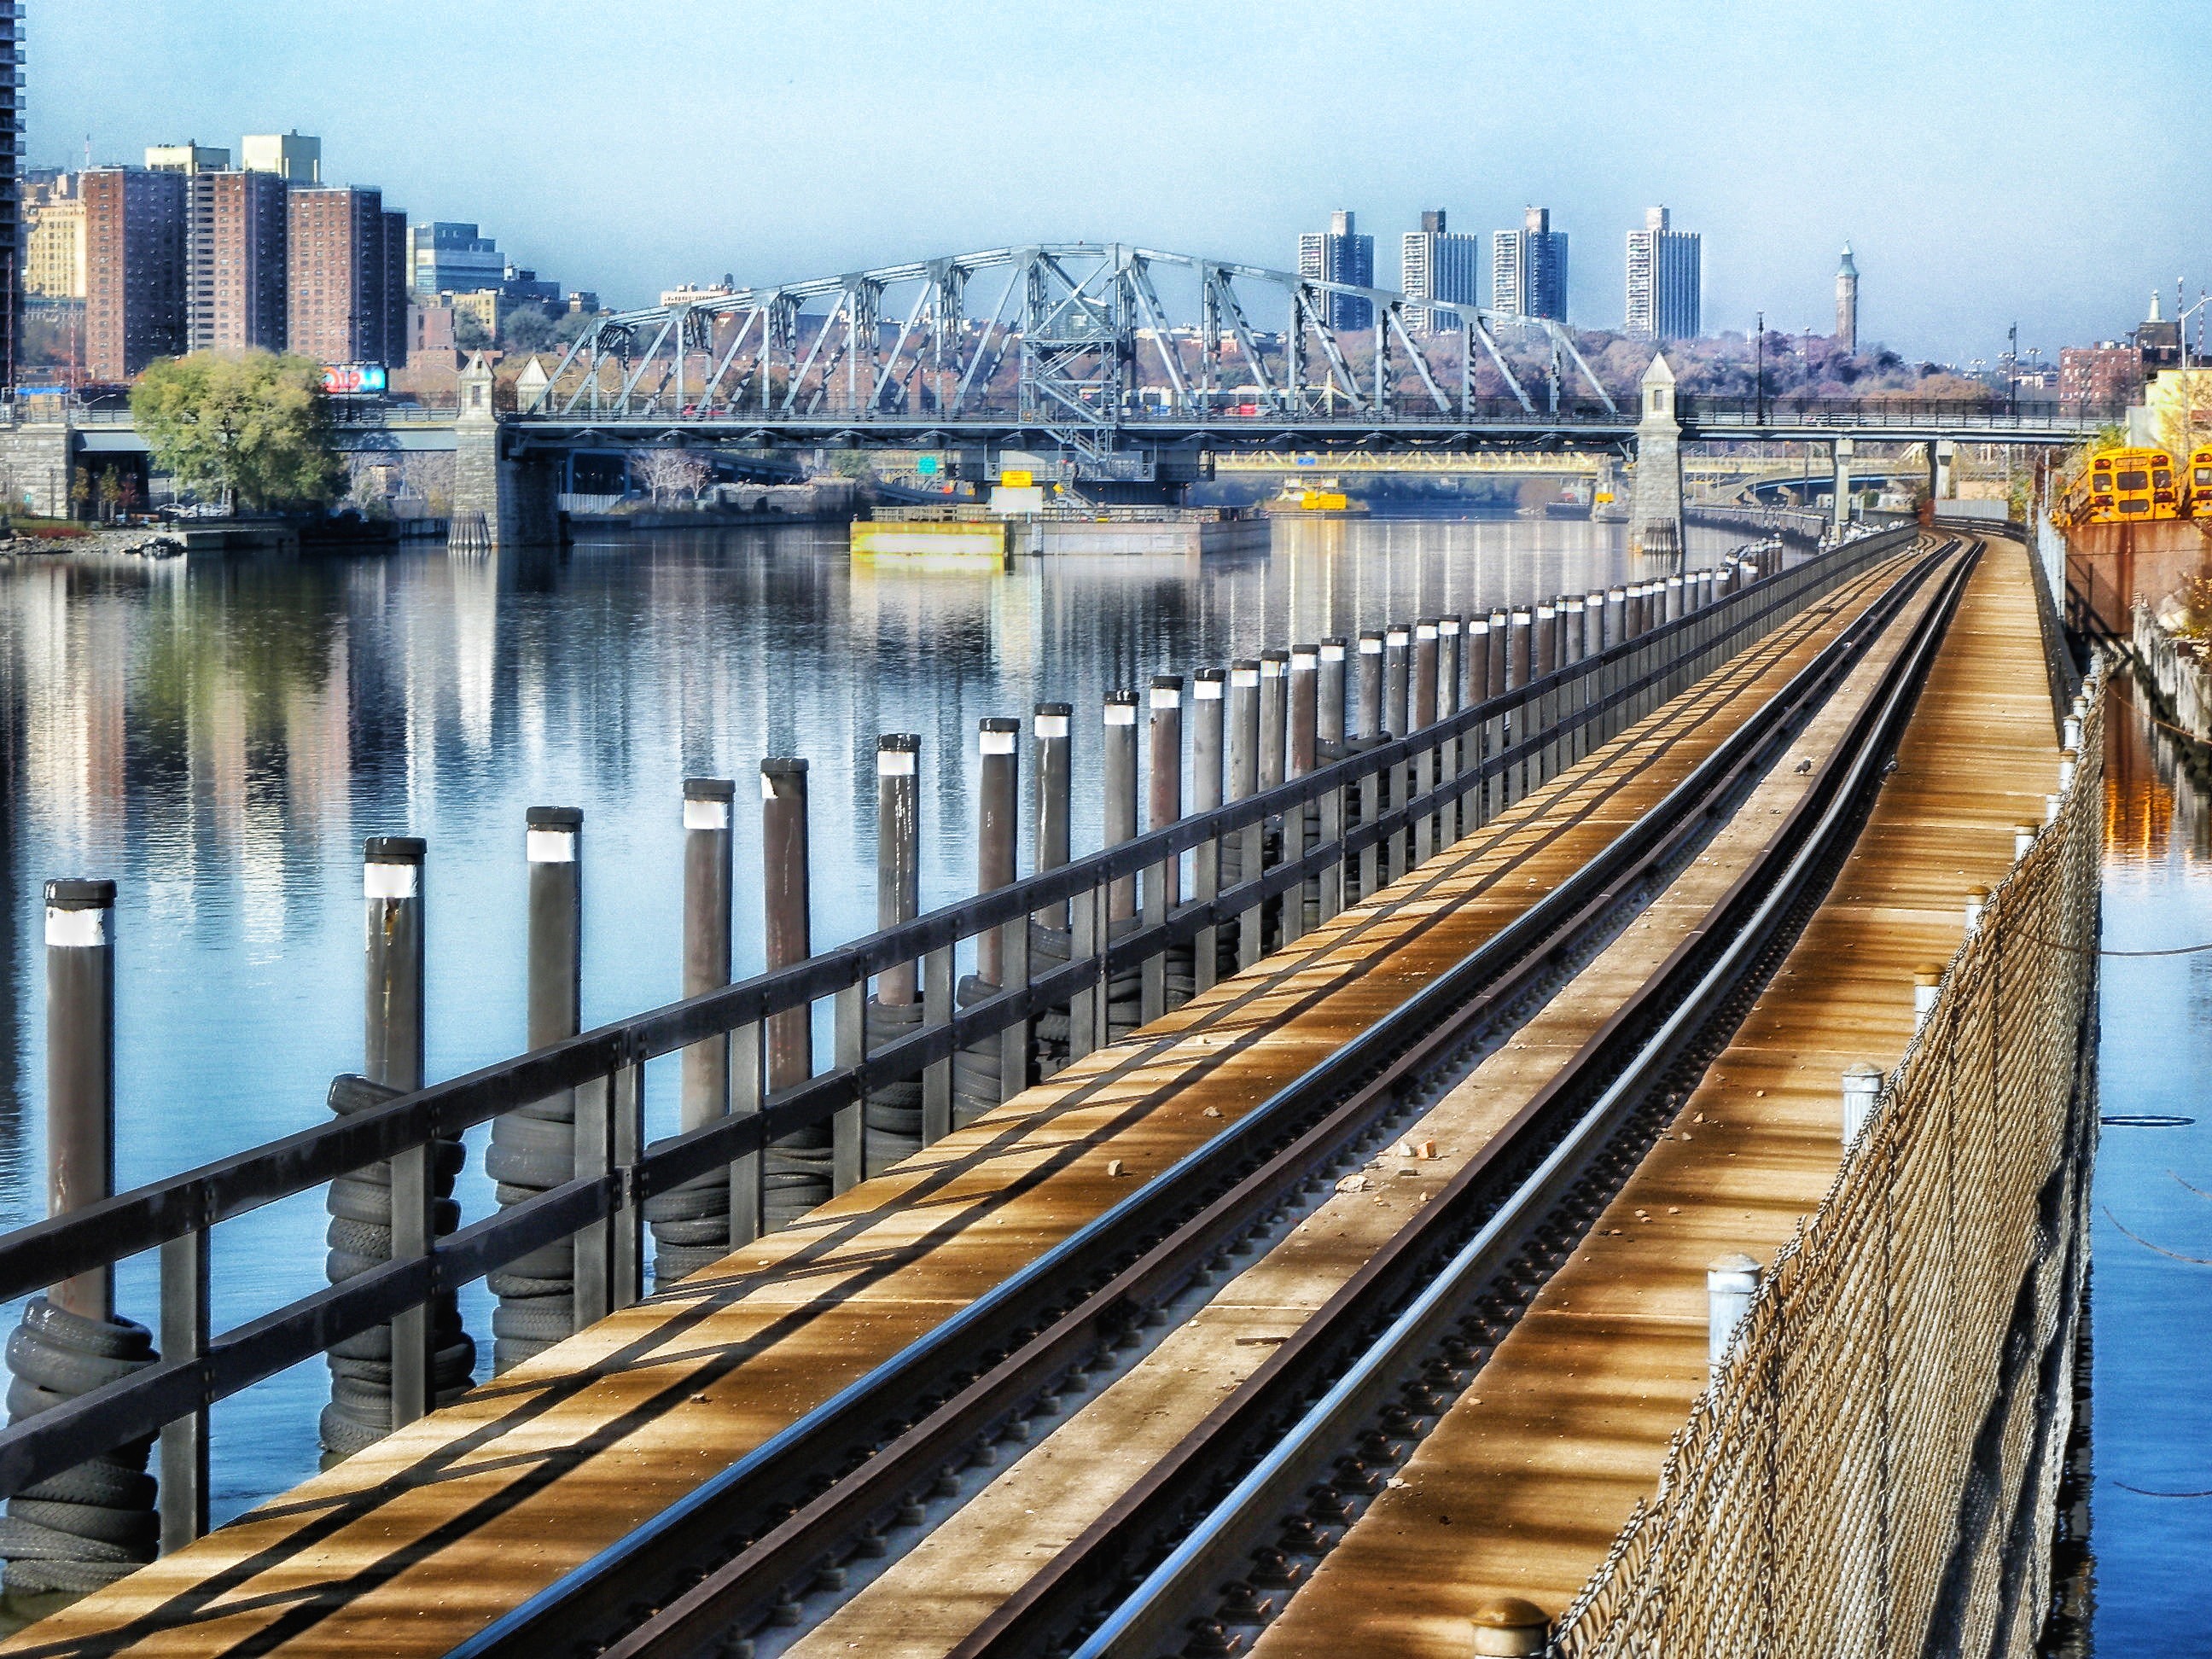
water, sky, track, railroad, bridge, river, new york city, cityscape, transport, reflection, vehicle, tourism, public transport, tracks, hdr, buildings, reflections, bronx, rail transport, metropolitan area